Caucasus campaign

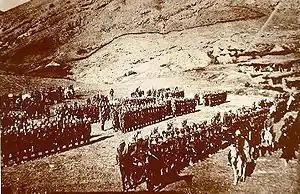
Mustafa Kemal at Bitlis, March 1916

In early January, Yudenich secretly left his winter quarters and marched towards the major Ottoman fort at Erzurum. The winter is not normally a time for military activity in this part of the world. The bitter cold and terrible roads contributed greatly to the annihilation of Enver Pasha's 3rd Army in the previous year. The Russian General Yudenich viewed this as an opportunity to take the Ottomans by surprise. The Russians achieved total surprise and destroyed an Ottoman division that was in winter quarters in the Battle of Koprukoy (January 10–18).